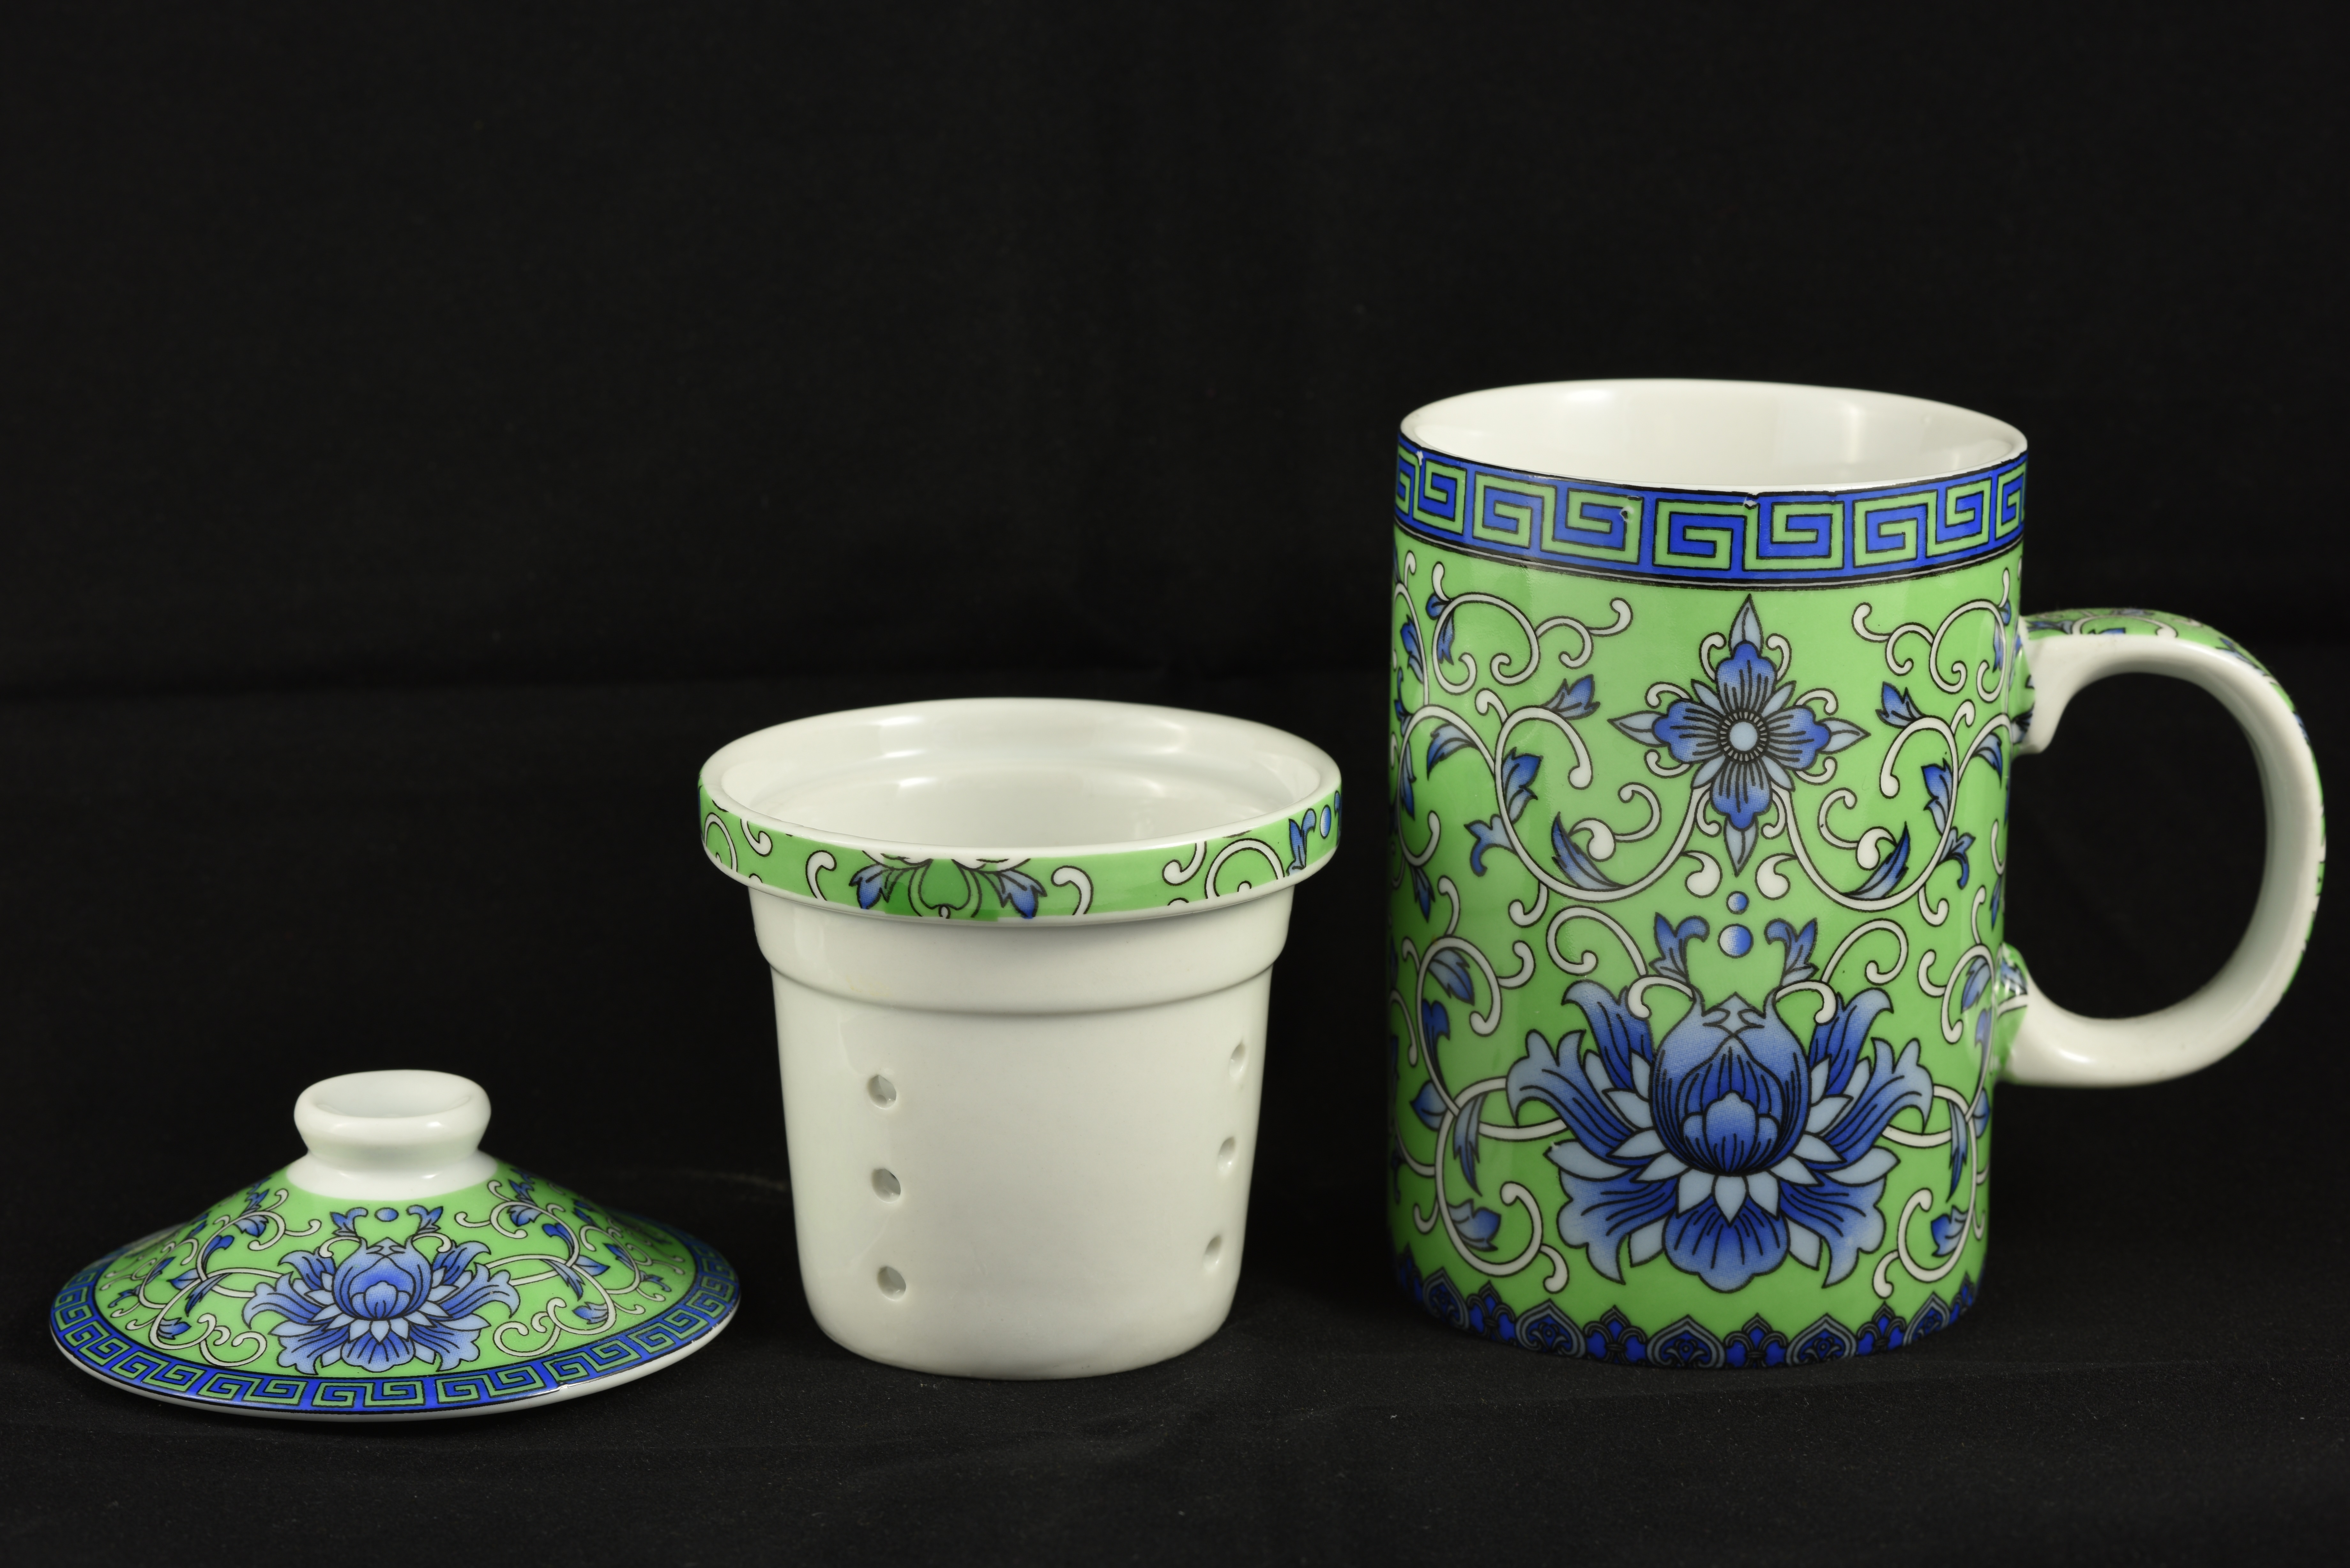
white, cup, green, saucer, ceramic, blue, mug, pottery, coffee cup, tableware, jug, tea set, tea cup, lid, stock, porcelain, oriental, product design, drinkware, blue and white porcelain, serveware, steeping, loose leaf